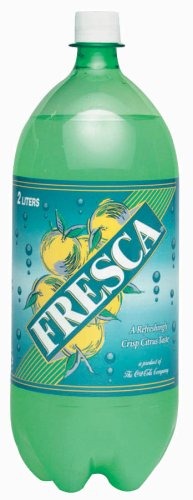
Item Name: Fresca Original Citrus Soda, 2-Liter Bottle (Pack of 6)
Value: 405.6
Unit: Fl Oz

Price: 2.79